Machu Colca

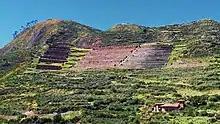

Machu Colca, "Machuqolqa" or "Machu Qollqa" (from Quechua "machu" old, old person, "qullqa, qulqa" deposit, storehouse) is an archaeological site in Peru. It lies in the Cusco Region, Urubamba Province, Huayllabamba District, a few minutes outside of Chinchero. Machu Colca is situated at about of elevation, above the left bank of the Urubamba River, near the village of Raqch'i "(Raqchi)".